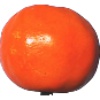
Label: Clementine 1